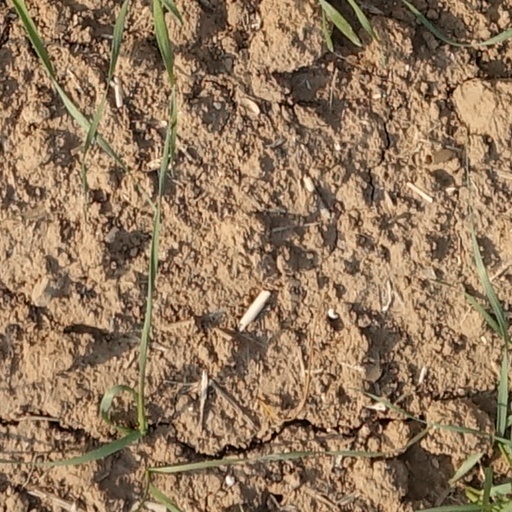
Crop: wheat